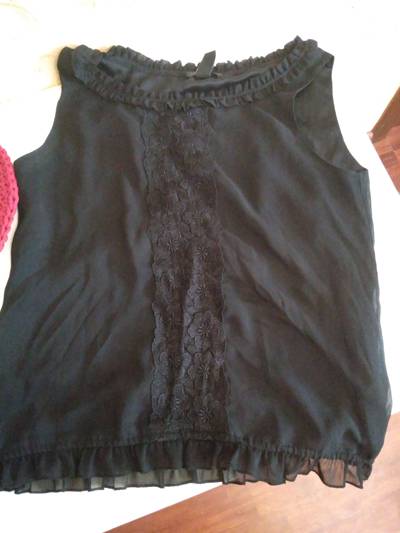
Waste category: clothes